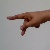
The image shows a hand gesture representing the letter 'P' in Indian Sign Language.